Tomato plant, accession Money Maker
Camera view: vertical (180 deg); turntable rotation: 240 degrees
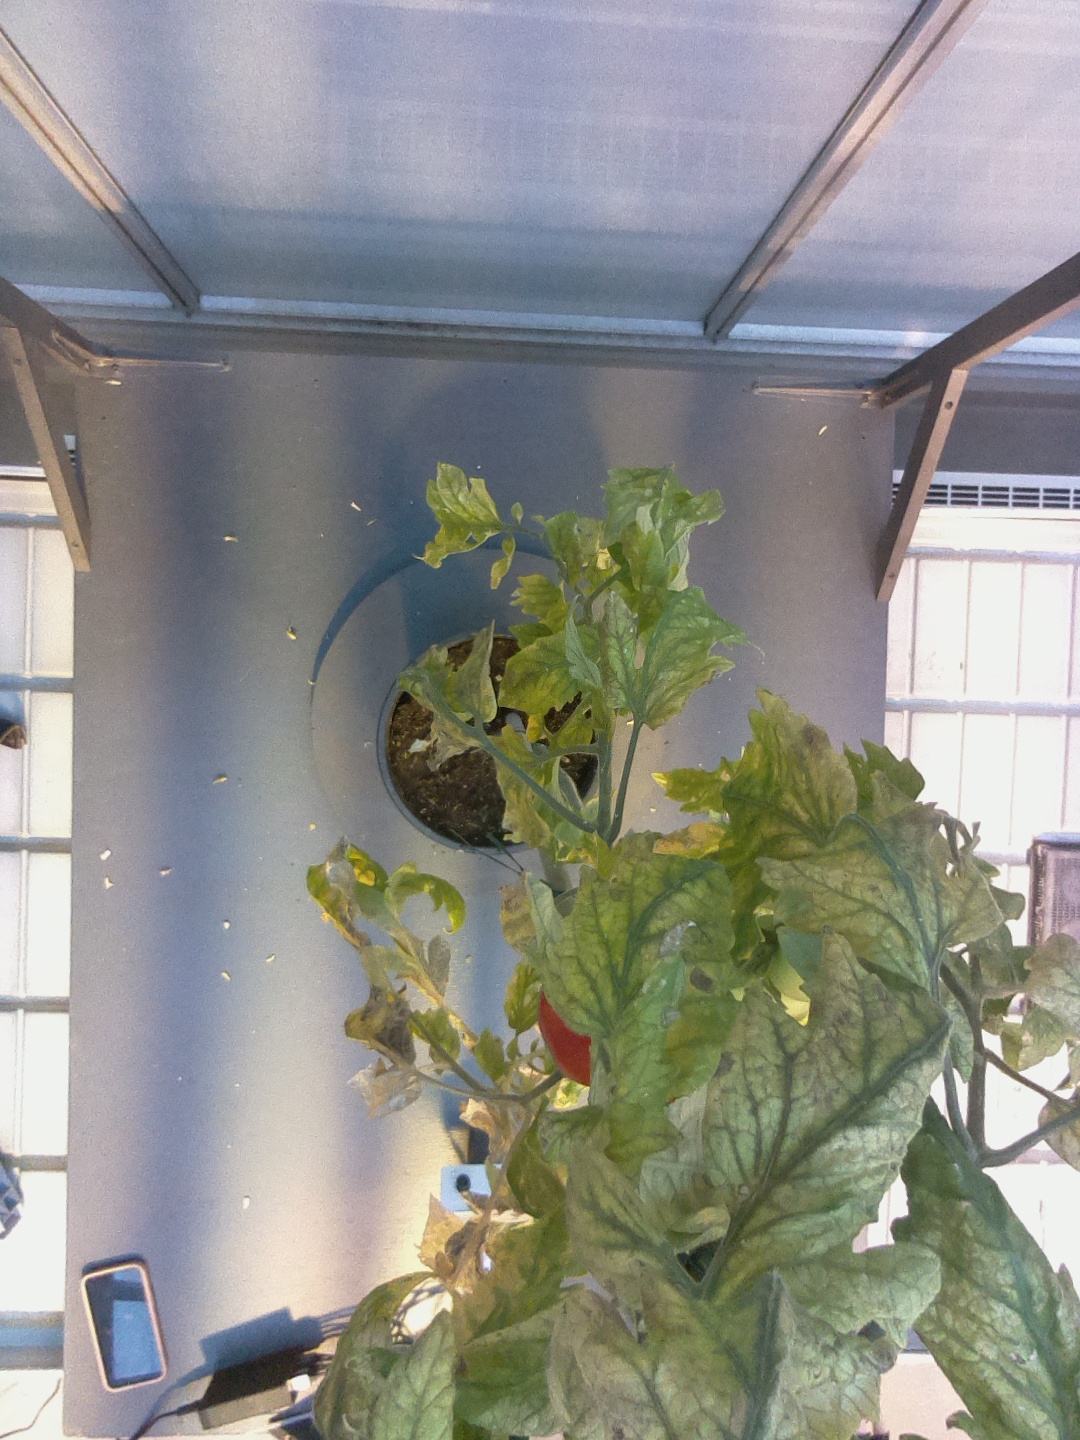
BBCH growth stage 82: 20%-30% of fruits show typical fully ripe color